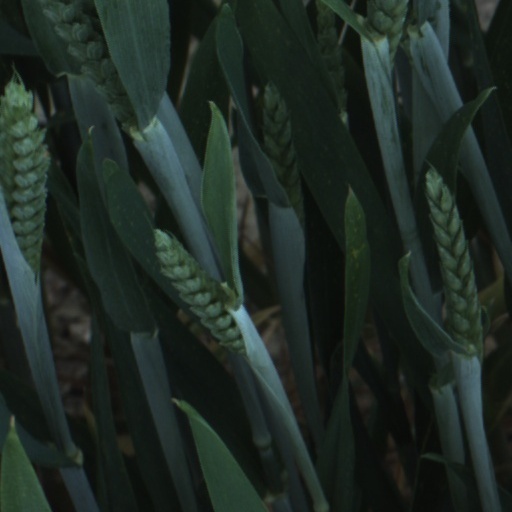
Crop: wheat